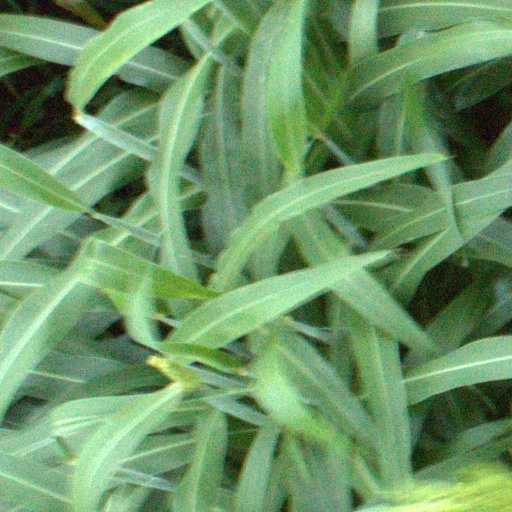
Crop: sorghum